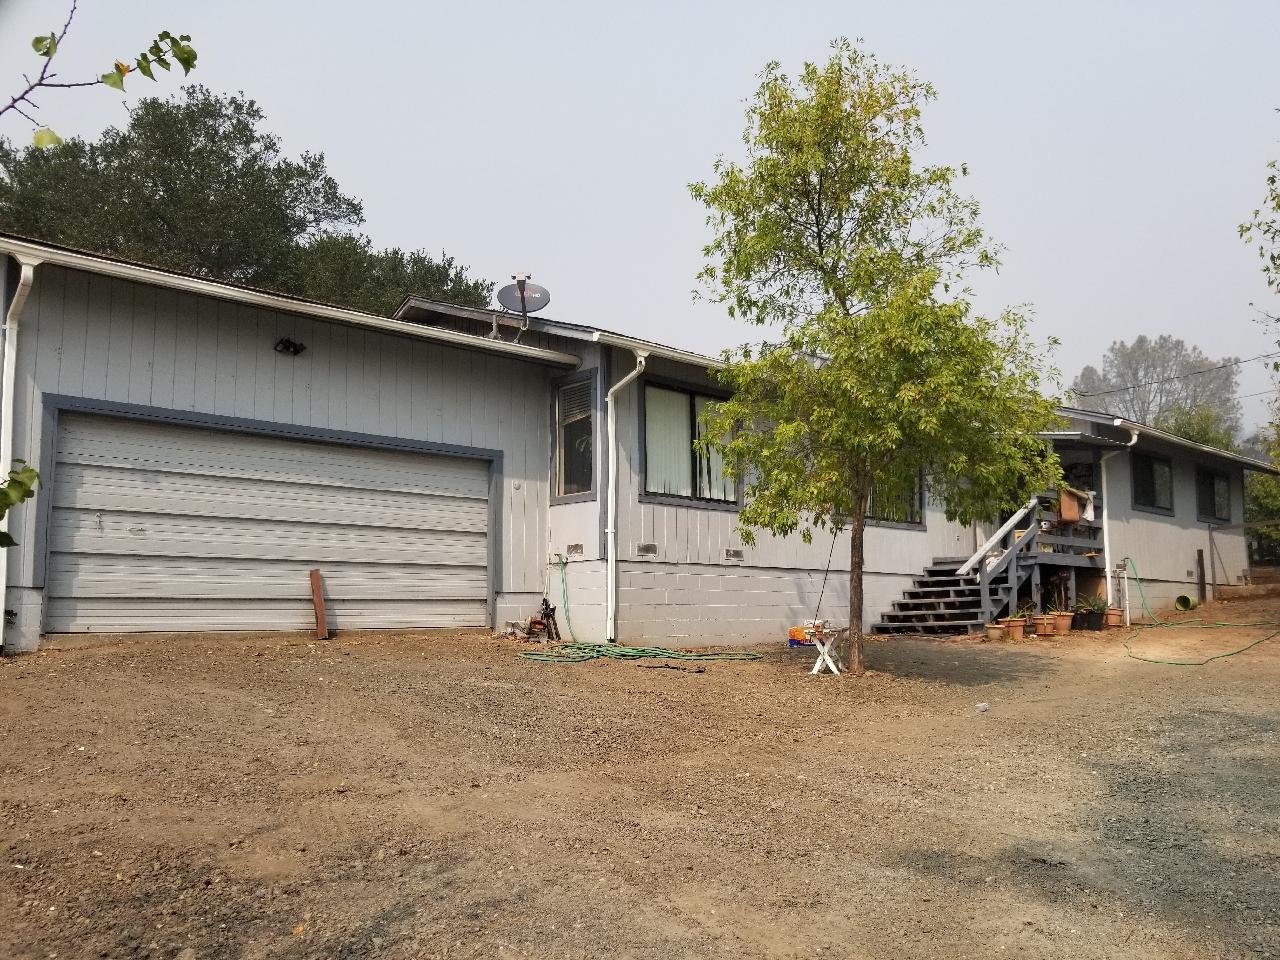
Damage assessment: no_damage